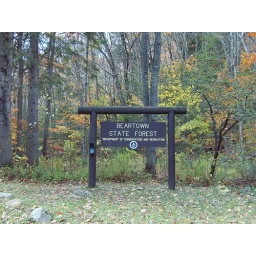
The forest road was built by the CCC and hasn't been improved since.